Lionel Bart

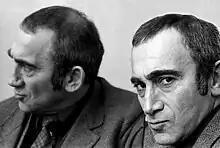
Bart in 1973, by Allan Warren

Lionel Bart (1 August 1930 – 3 April 1999) was an English writer and composer of pop music and musicals. He wrote Tommy Steele's "Rock with the Caveman" and was the sole creator of the musical "Oliver!" (1960). With "Oliver!" and his work alongside theatre director Joan Littlewood at Theatre Royal, Stratford East, he played an instrumental role in the 1960s birth of the British musical theatre scene after an era when American musicals had dominated the West End.